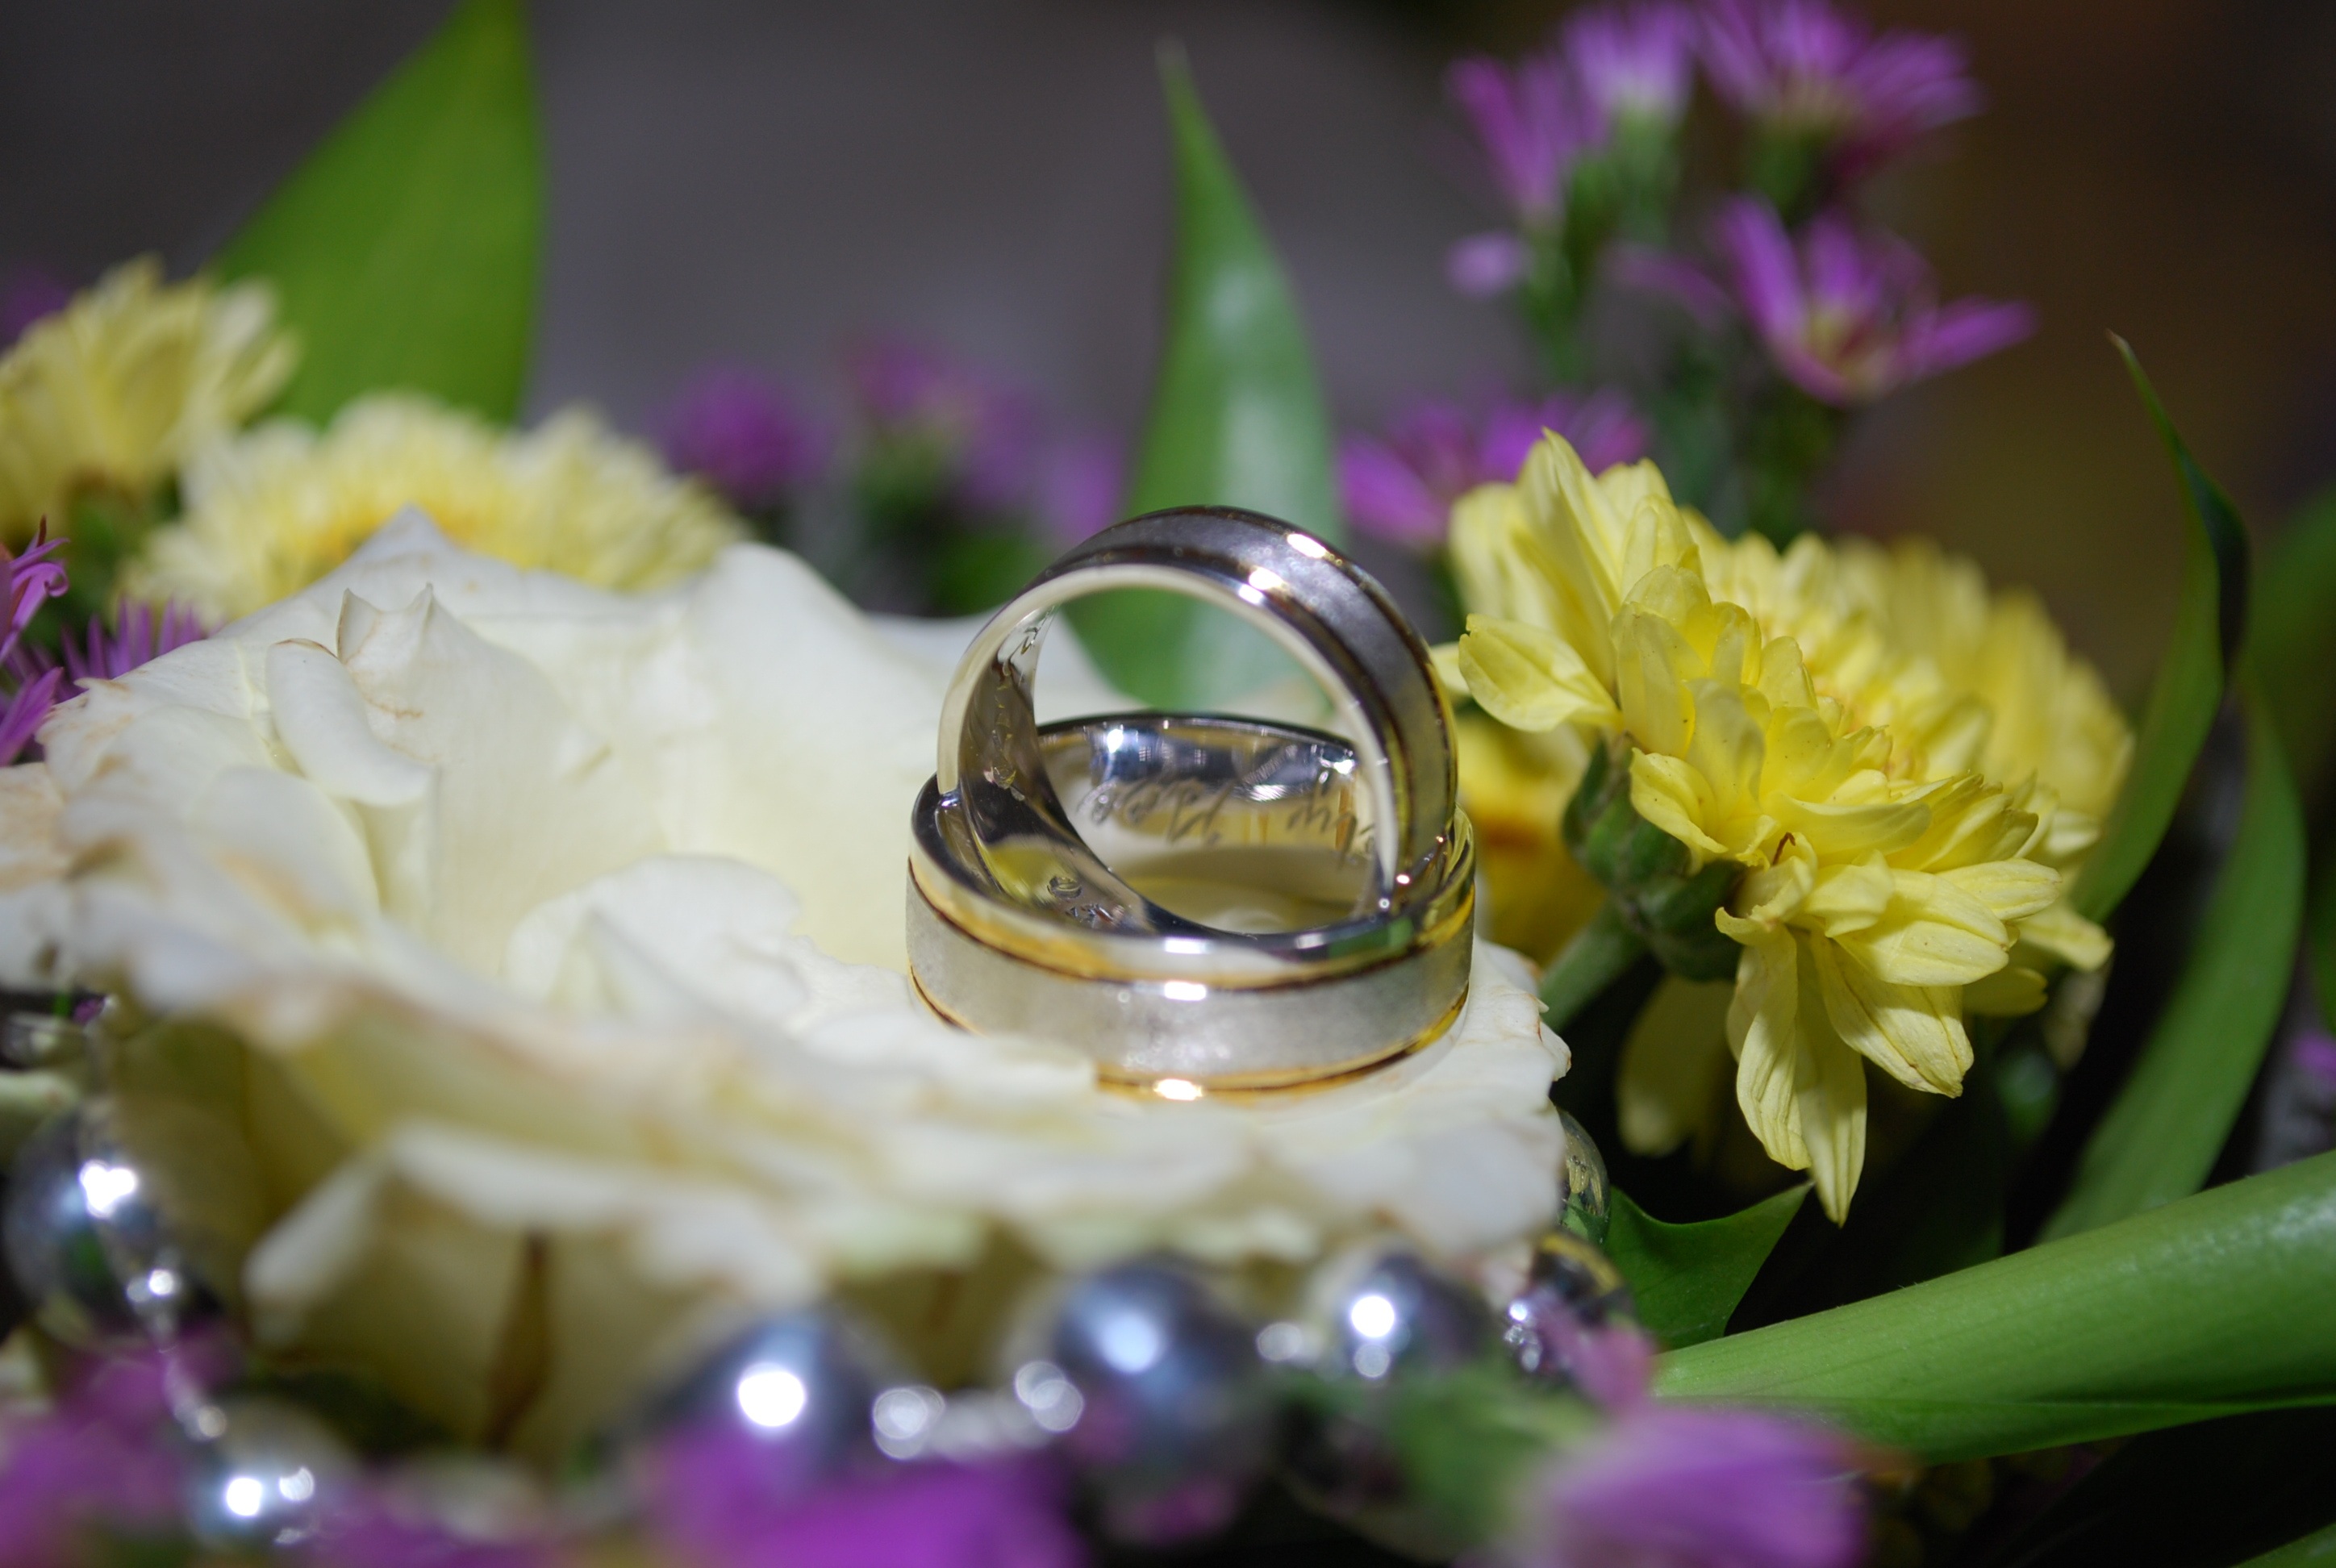
flower, petal, green, yellow, wedding, marriage, flora, jewellery, trust, rings, floristry, bond, marry, wedding rings, macro photography, flower bouquet, floral design, centrepiece, fashion accessory, flower arranging